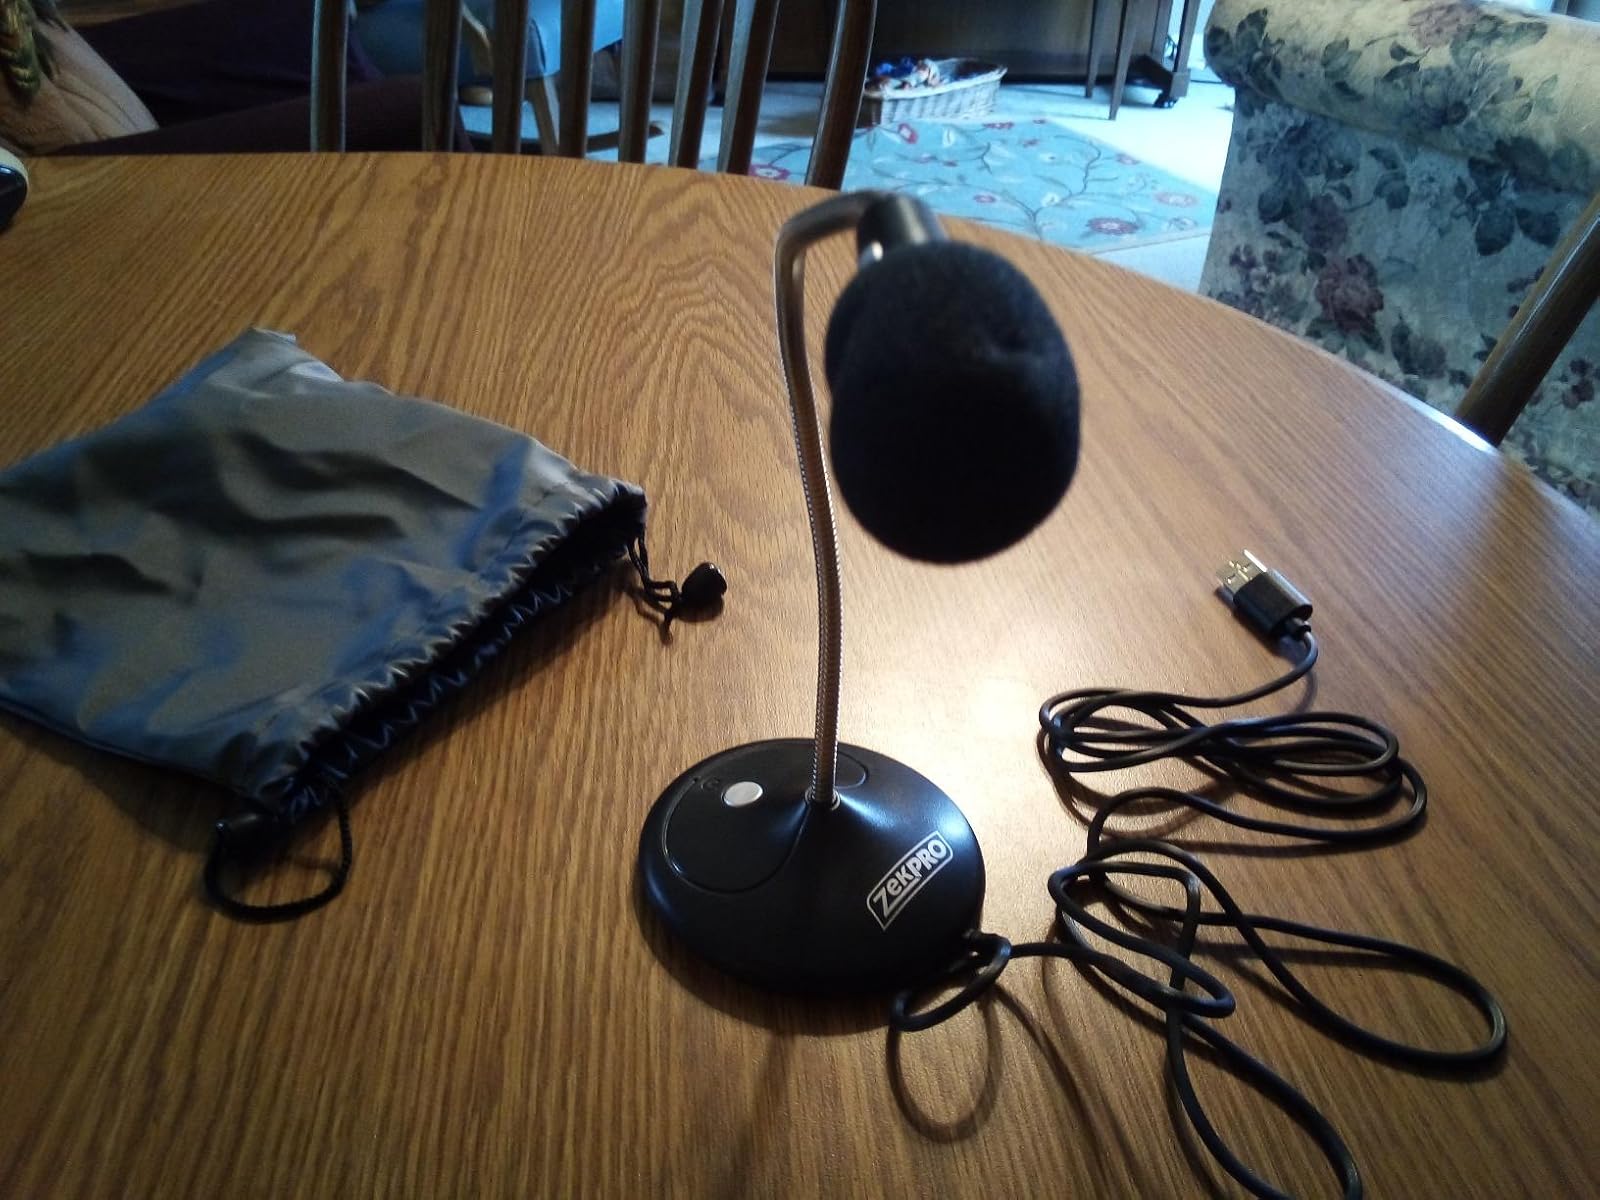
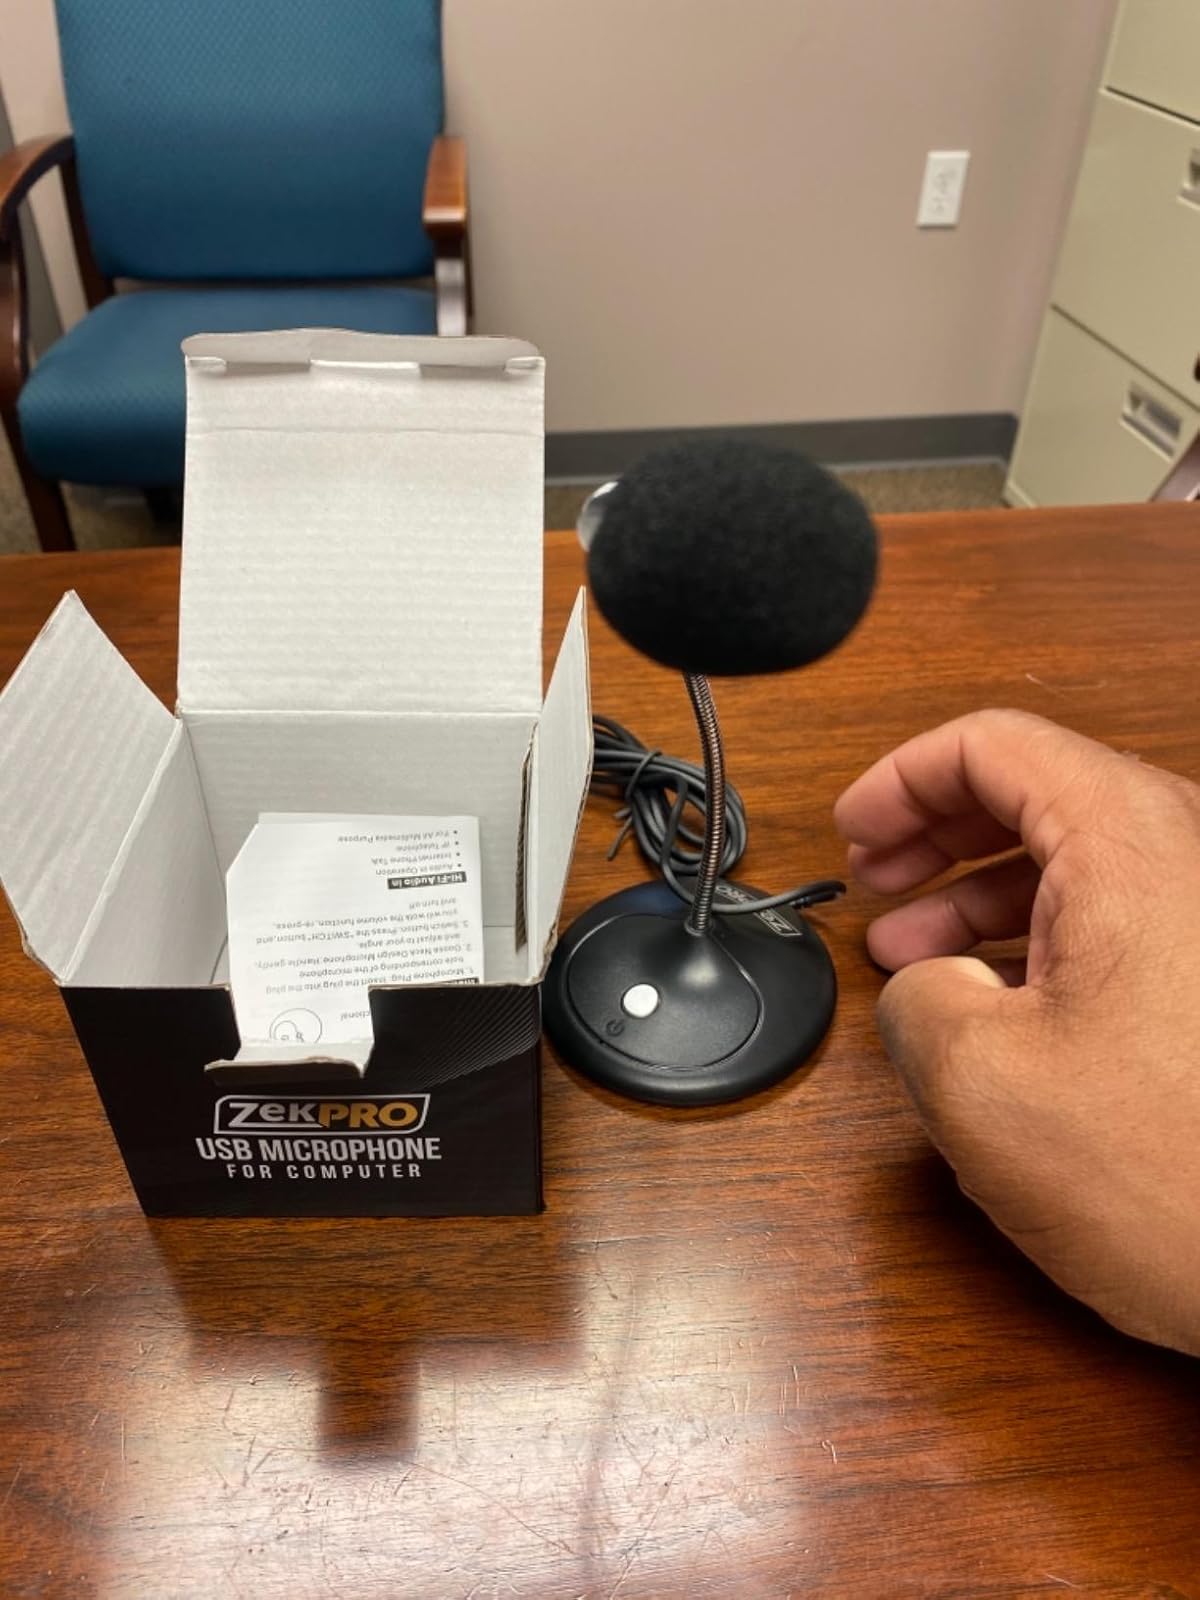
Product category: microphone
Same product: yes